John Miles (musician)

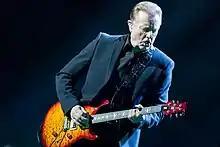
Miles performing at the Night of the Proms in 2017 in Mannheim, Germany

John Miles (born John Errington; 23 April 1949 – 5 December 2021) was an English rock singer, guitarist and keyboard player best known for his 1976 top 3 UK hit single "Music", which won an Ivor Novello Award, and his frequent appearances at Night of the Proms. He won the "Outstanding Musical Achievement" award at the 2017 Progressive Music Awards. He released 10 albums from 1976 to 1999 and was also a touring musician for Tina Turner from 1987 to 2009.